Donauturm

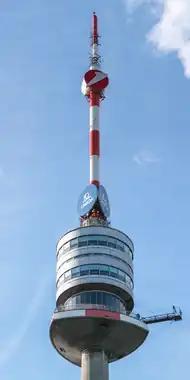
The observation decks and spire of the Donauturm

The Donauturm is a tower located in the Donaupark, Vienna, Austria. Opened in April 1964, it is the tallest structure in Austria, standing at 252 meters (827 feet), and ranks as the 61st tallest tower in the world.